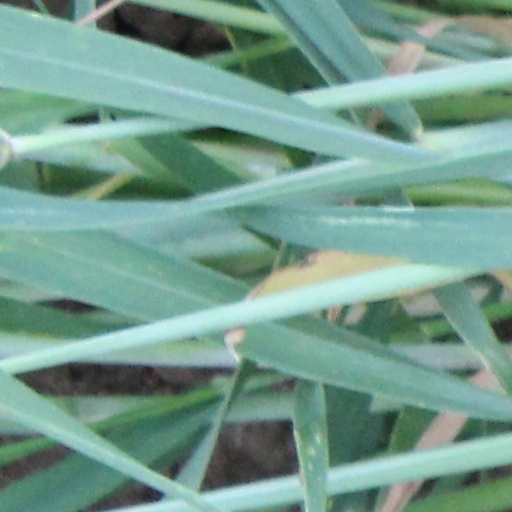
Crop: wheat